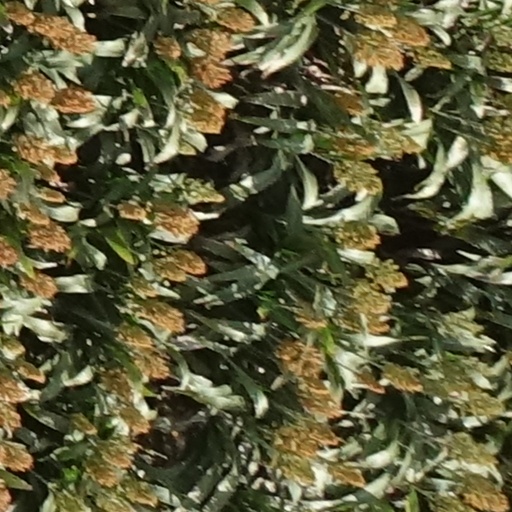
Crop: sorghum